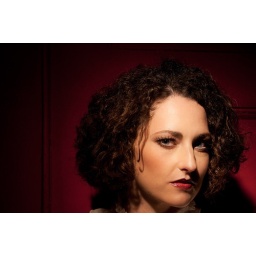
Heather in front of the red doors during a shoot in SF.